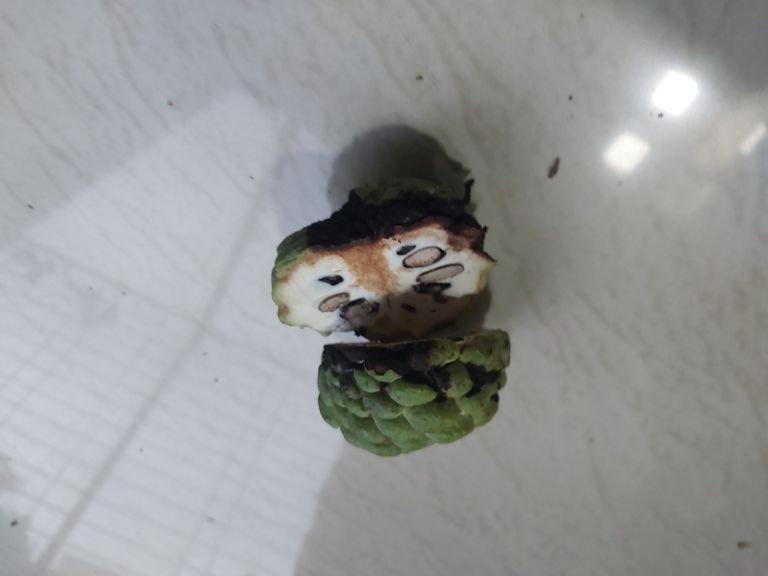
Disease label: Diplodia Rot